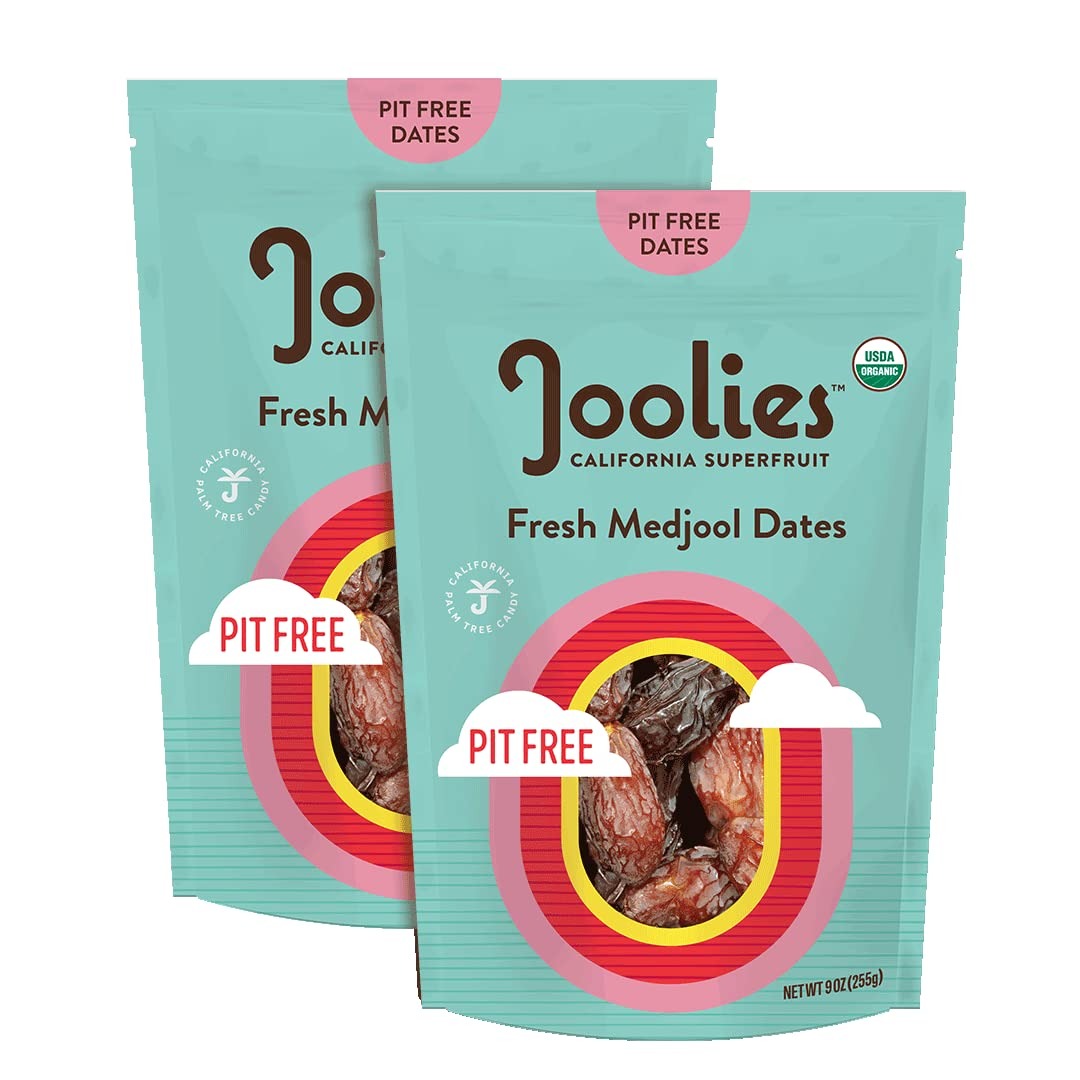
Item Name: Joolies Organic Pit-Free Medjool Dates | 9 Ounce Pouch | Pack of 2 | Fresh California Grown Fruit | Vegan, Gluten-Free, Paleo, No Sugar Added | Great Source of Fiber & Antioxidants
Bullet Point 1: LET'S DATE! – Stock up with a high-quality, nutrient-dense pouch of our organic medjool dates; These delicious superfruits are rich in essential vitamins, minerals and antioxidants, making them a healthy alternative to sugary snacks
Bullet Point 2: WHY ARE JOOLIES DATES SO GOOD AND GOOD FOR YOU? – Our premium-quality, organic dates are soft, chewy and taste like sweet caramels; These fresh fruits are meaty, high in fiber, packed full of potassium and are a great source to boost natural energy
Bullet Point 3: GROWN IN CALIFORNIA AND CERTIFIED HEALTHY – Our gluten-free, non-GMO vegan fruits are naturally grown and handpicked in the Coachella Valley of southern CA; They’re paleo-friendly and have the following certifications – USDA organic, Kosher, Halal, glyphosate residue free
Bullet Point 4: JOOLIES SNACK HACKS – Sick of craving high-sugar snacks? Do you want a fresh fruit alternative that’s tasty and healthy? Try pairing our organic medjool dates fruit with nut butter as a delicious snack, or add it to your salad, ice cream, cookies, salted nut mixes, oatmeal, fruit platters, smoothies and more. We also have dates medjool organic can also be used for making date paste.
Bullet Point 5: SUSTAINABLE BUSINESS PRACTICES TO SUPPORT A HEALTHY PLANET – Our Medjool Dates Organic pitted or pit free products are packaged in hermetically-sealed pouches; In accordance of the Climate Collaborative, we use less plastic too; Our carbon footprint is small because we do all of our growing and business out of one location; Purchase these organic dates medjool today to support your health system with a healthy treat. We offer the best dates for ramadan and dates for pregnancy!
Value: 18.0
Unit: Ounce

Price: 7.74